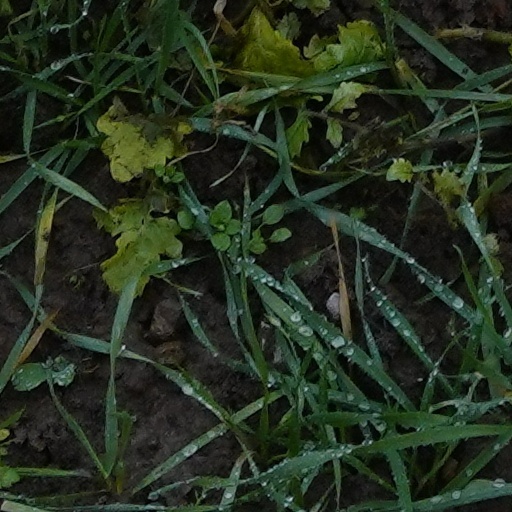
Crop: wheat